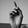
ASL letter: D